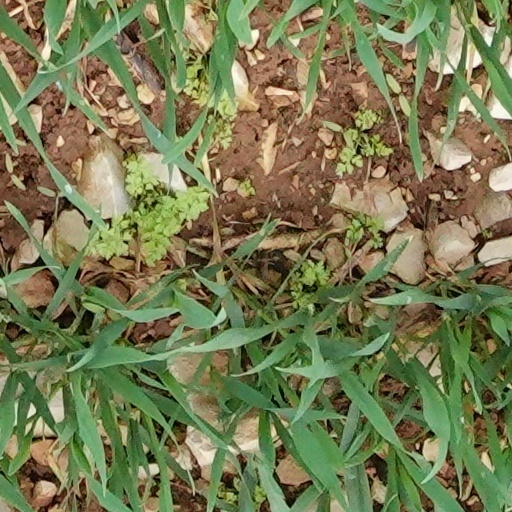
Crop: wheat